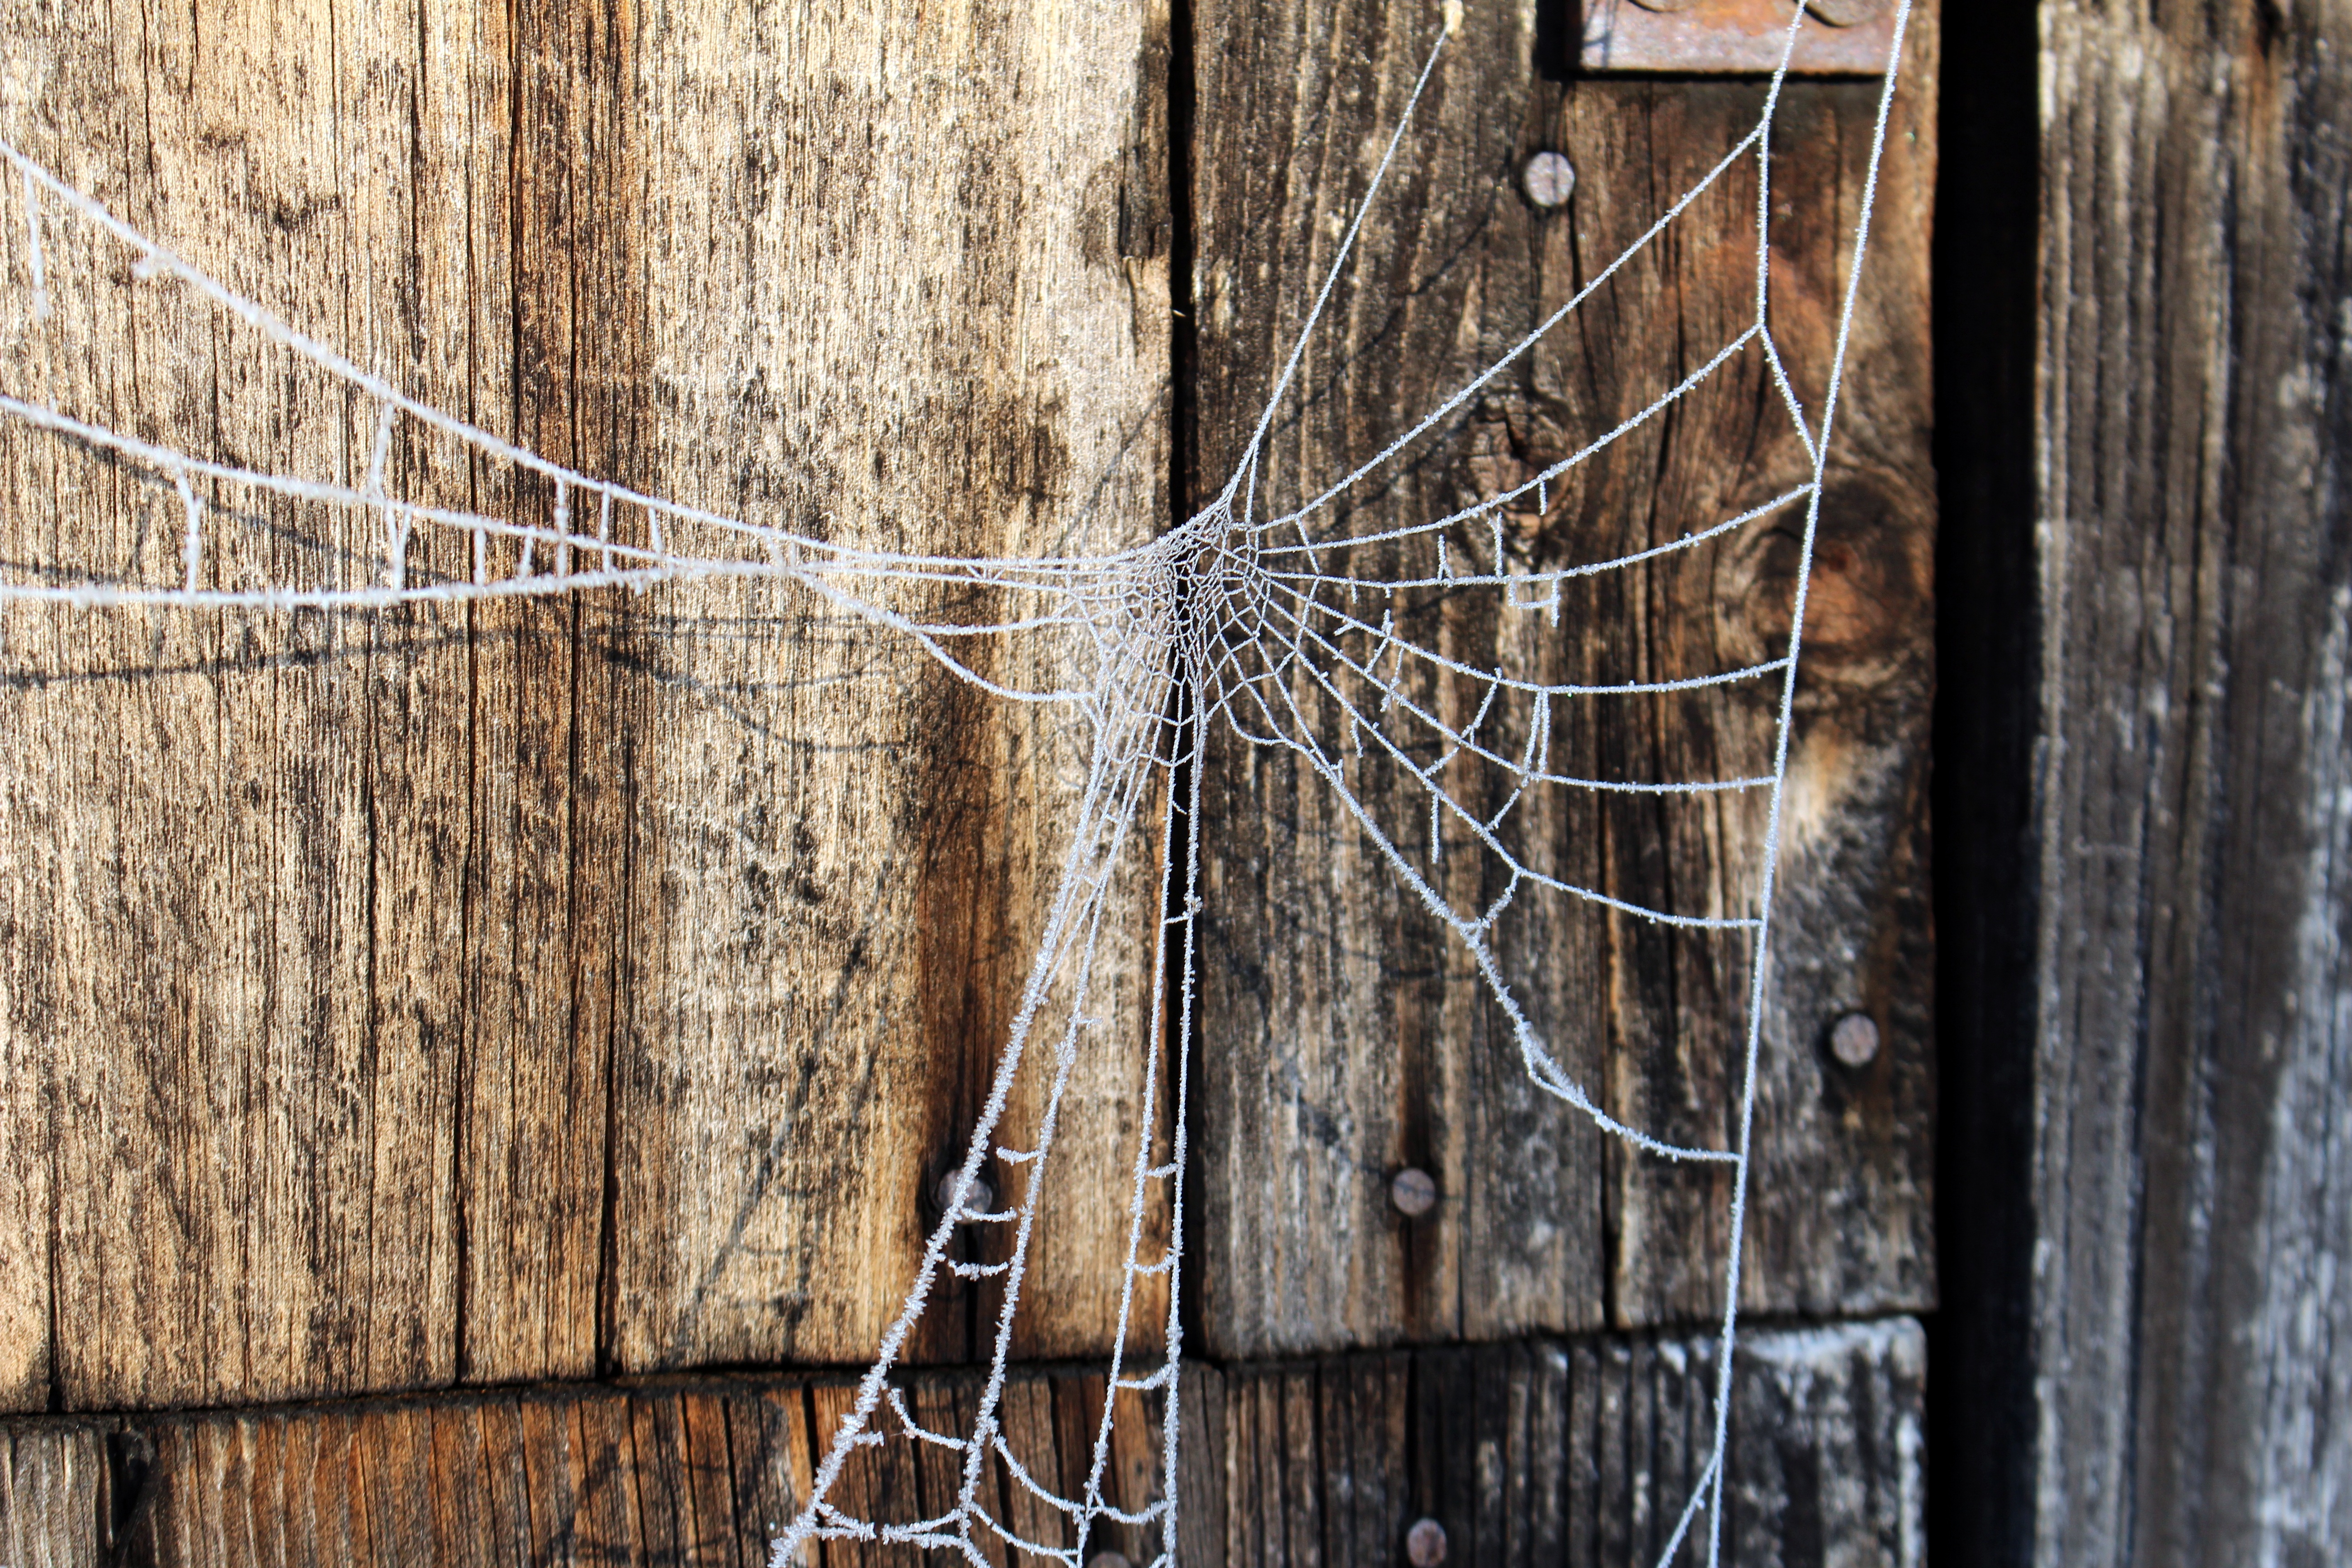
tree, branch, cold, fence, wood, texture, frost, trunk, wall, material, twig, spider web, outdoor structure, home fencing